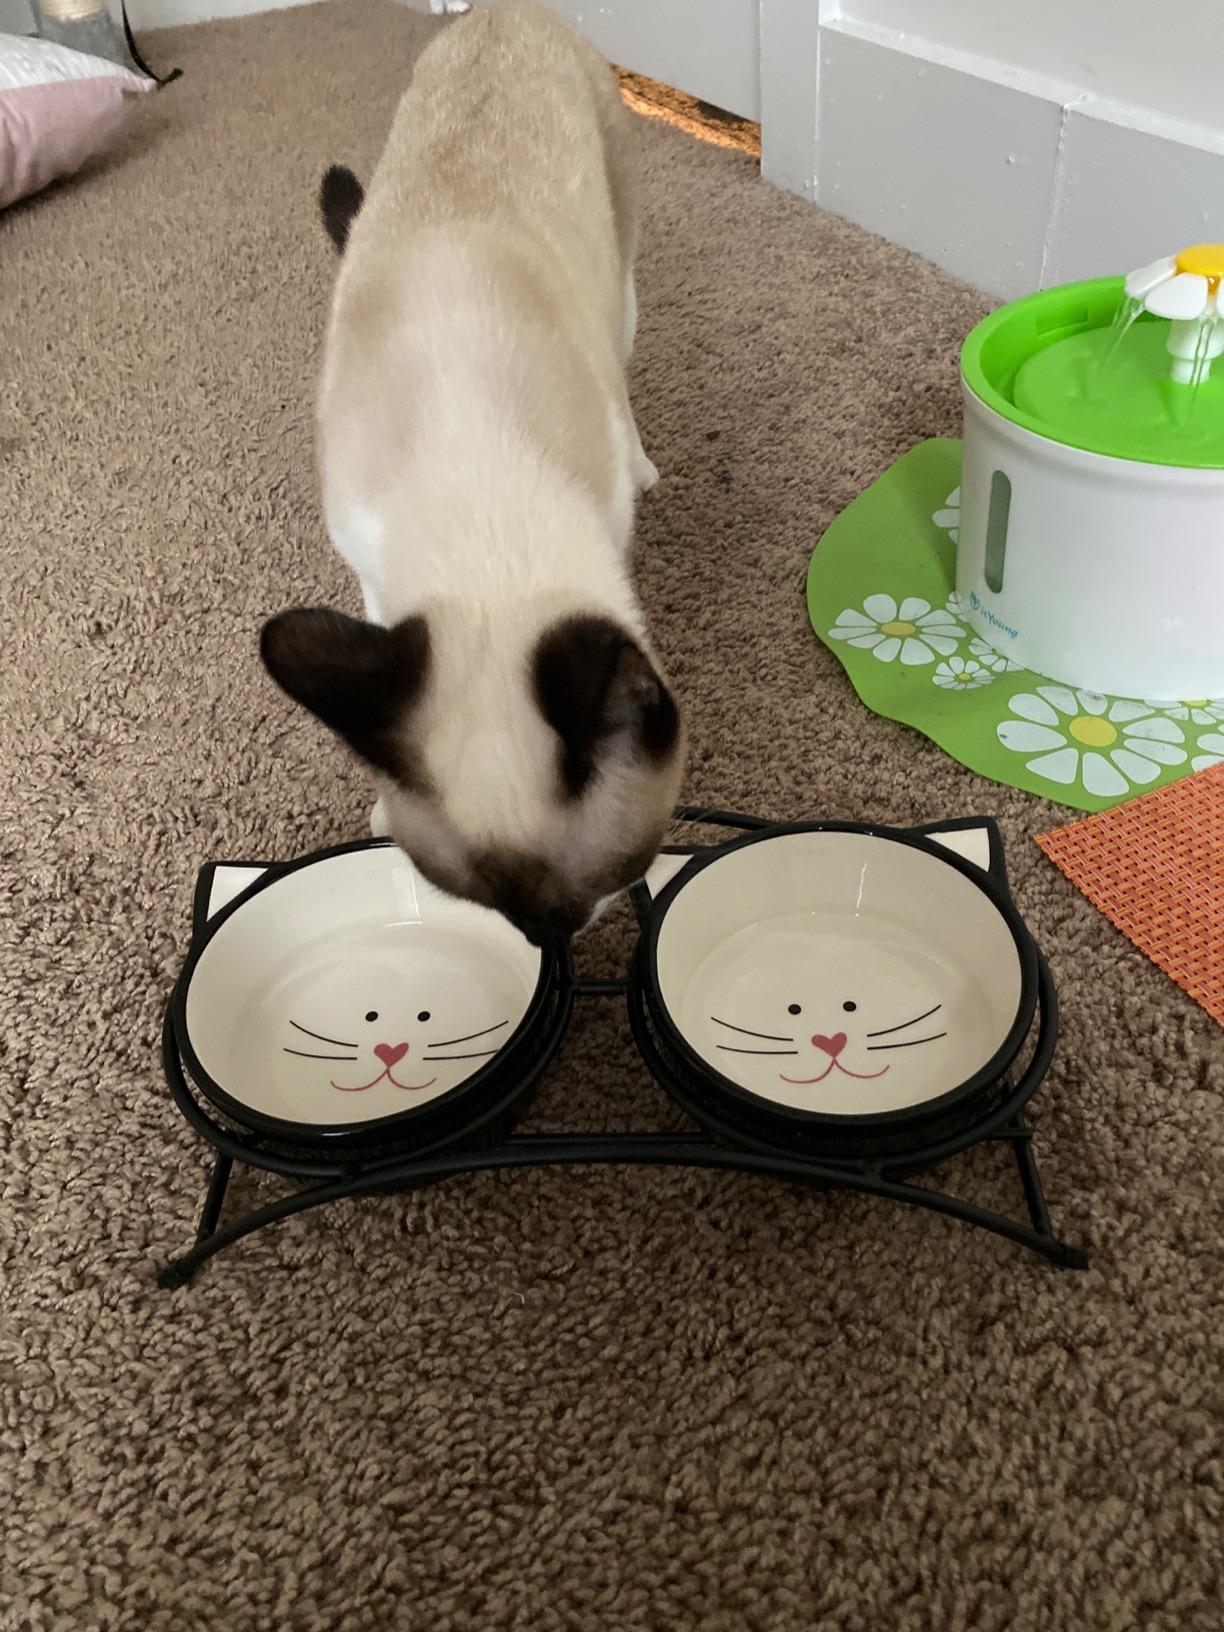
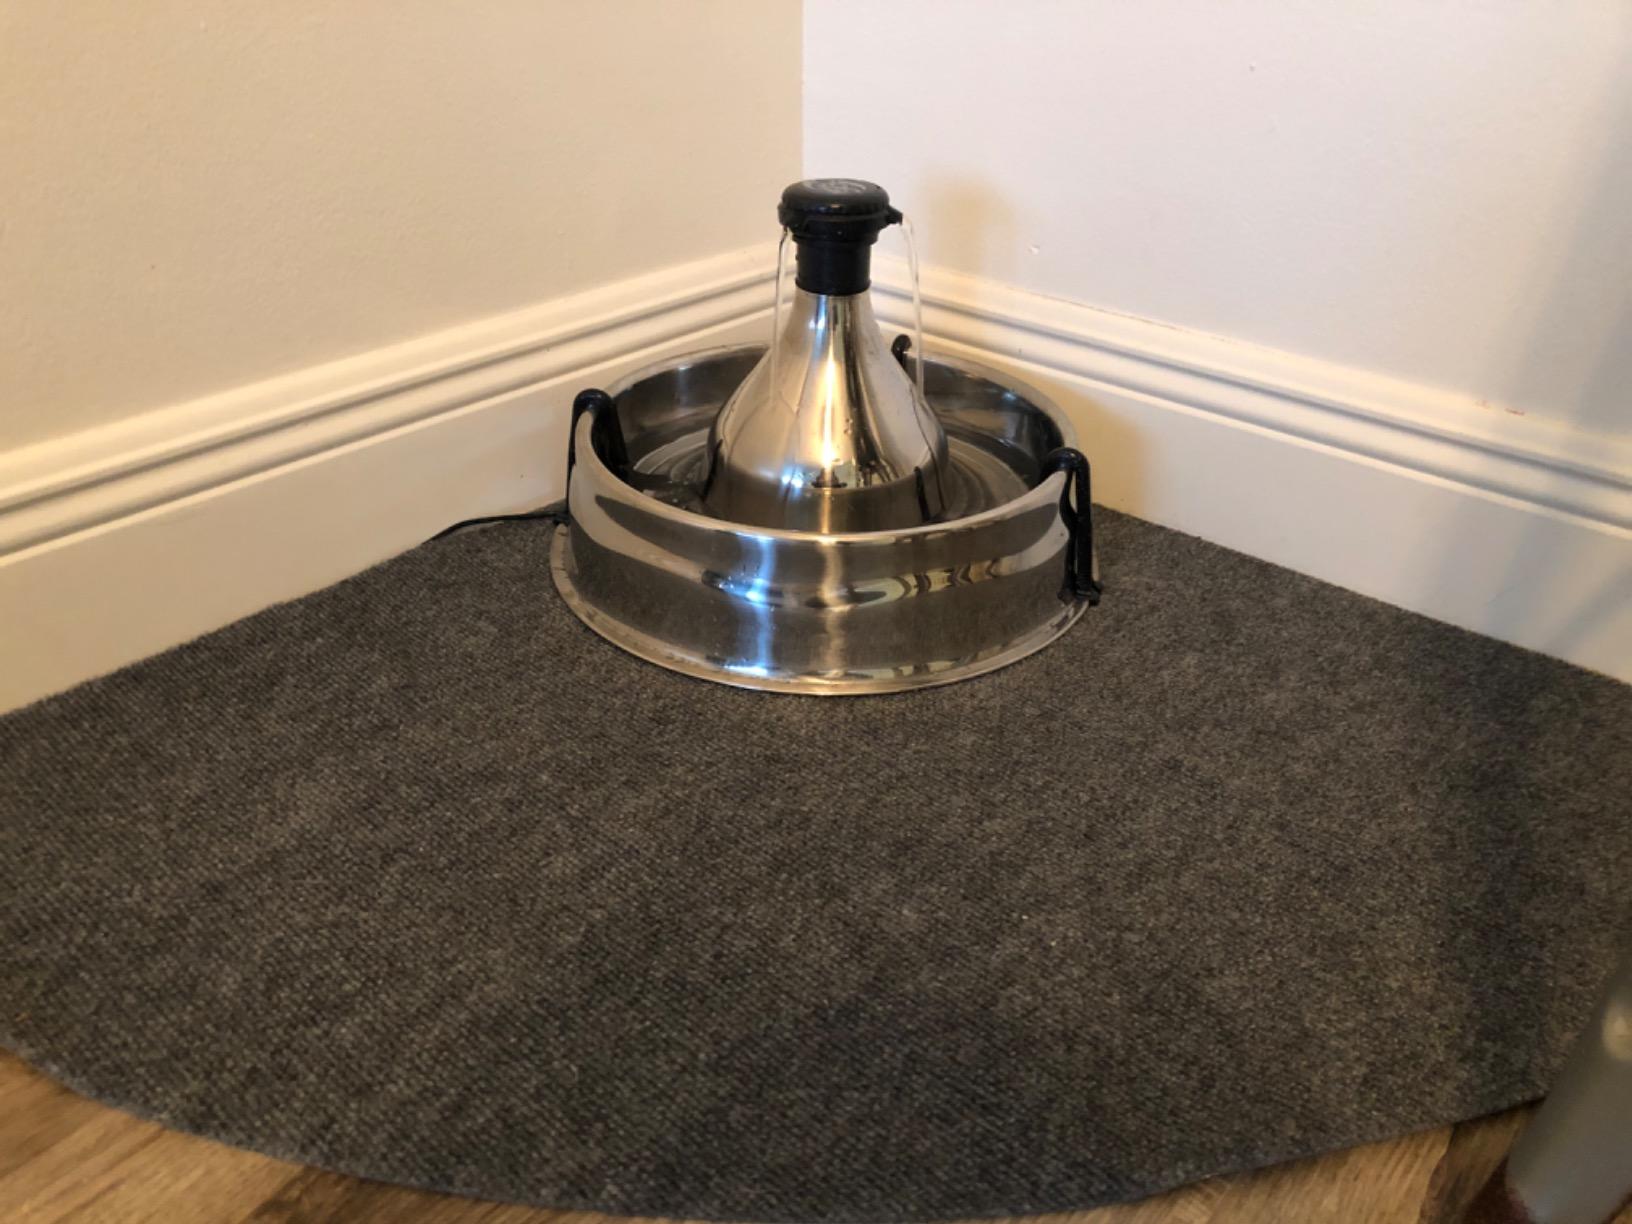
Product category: items_bowl
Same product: no